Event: Nepal Earthquake
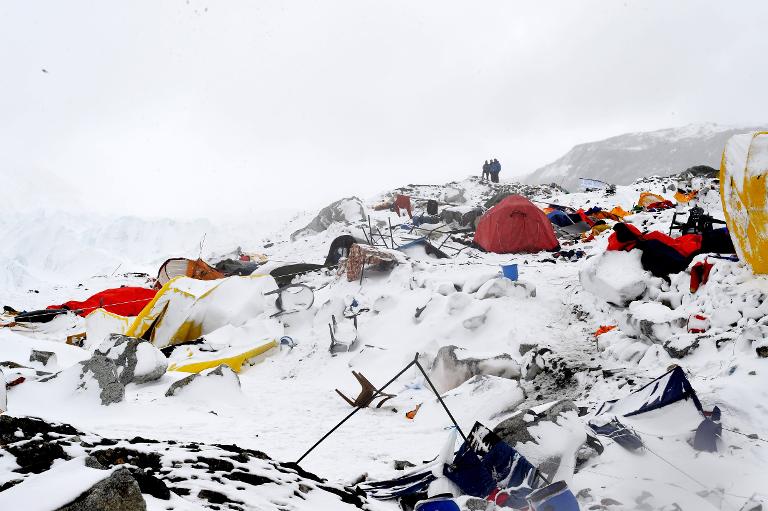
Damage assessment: damage